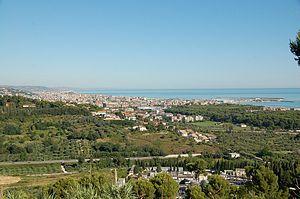
La 7ᵉ étape du Tour d'Italie 2013 s'est déroulée le vendredi 10 mai 2013. Elle part de San Salvo et arrive à Pescara après 177 km de course. L'Australien Adam Hansen remporte l'étape en solitaire à 1 minute 7 secondes du peloton. Le maillot rose, l'Italien Luca Paolini, termine dans un groupe arrivé à 2 minutes 31 secondes, où figuraient notamment les Colombiens Rigoberto Urán et Sergio Henao, et le Britannique Bradley Wiggins, respectivement deuxième, huitième et sixième du classement général de la veille. Ces quatre coureurs sortent du top 10. L'Espagnol Beñat Intxausti est le nouveau porteur du maillot rose, devant l'Italien Vincenzo Nibali et le Canadien Ryder Hesjedal. Changement aussi au niveau du maillot blanc du classement du meilleur jeune, le Polonais Rafał Majka, second après la 6ᵉ étape, prend sa tête.